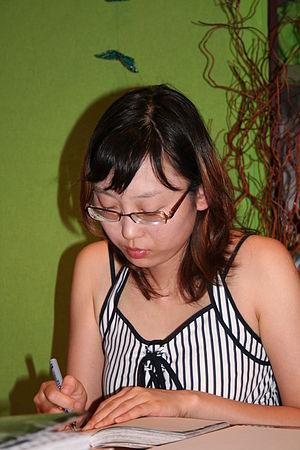
Séance de dédicaces avec Lee Young-you organisée par la Fnac Italie (Paris, France).
Lee Young-yoo, née le 11 avril 1977, est une scénariste et dessinatrice coréenne, auteur de manhwa, ou bande dessinée coréenne.